Red cooking

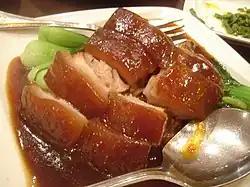
Red-cooked pork belly served with thickened braising sauce

Red cooking, also called Chinese stewing, red stewing, red braising, or flavor potting, is a slow braising Chinese cooking technique that imparts a reddish-brown coloration to the prepared food. Red cooking likely originated in Jiangsu province. While the technique is used all over China, it is most strongly associated with the Jiangnan region.